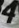
Number: 4